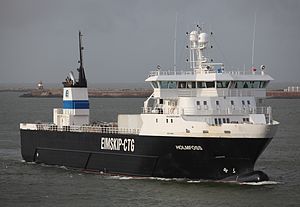
Eimskip
Skibet «Holmfoss» tilhørende Eimskip
Eimskip, egentlig Eimskipafélag Íslands, er et islandsk rederi etableret i 1914. Det har hovedkontor i Reykjavík og kontorer i 16 andre lande.